Bhuvan Shome

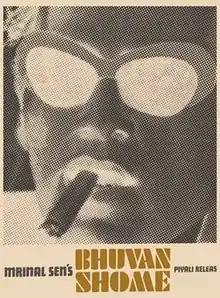
Film poster

Bhuvan Shome is a 1969 Indian Hindi-language drama film directed by Mrinal Sen based on a Bengali story by Balai Chand Mukhopadhyay. The cast includes Utpal Dutt (Bhuvan Shome) and Suhasini Mulay (Gauri, a village belle). The film is considered a landmark in modern Indian cinema.